Azadeh Rojhan Gustafsson

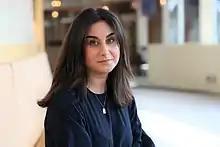

Azadeh Rojhan Gustafsson (born 1986) is an Iranian-Swedish politician who serves as a member of the Swedish parliament.